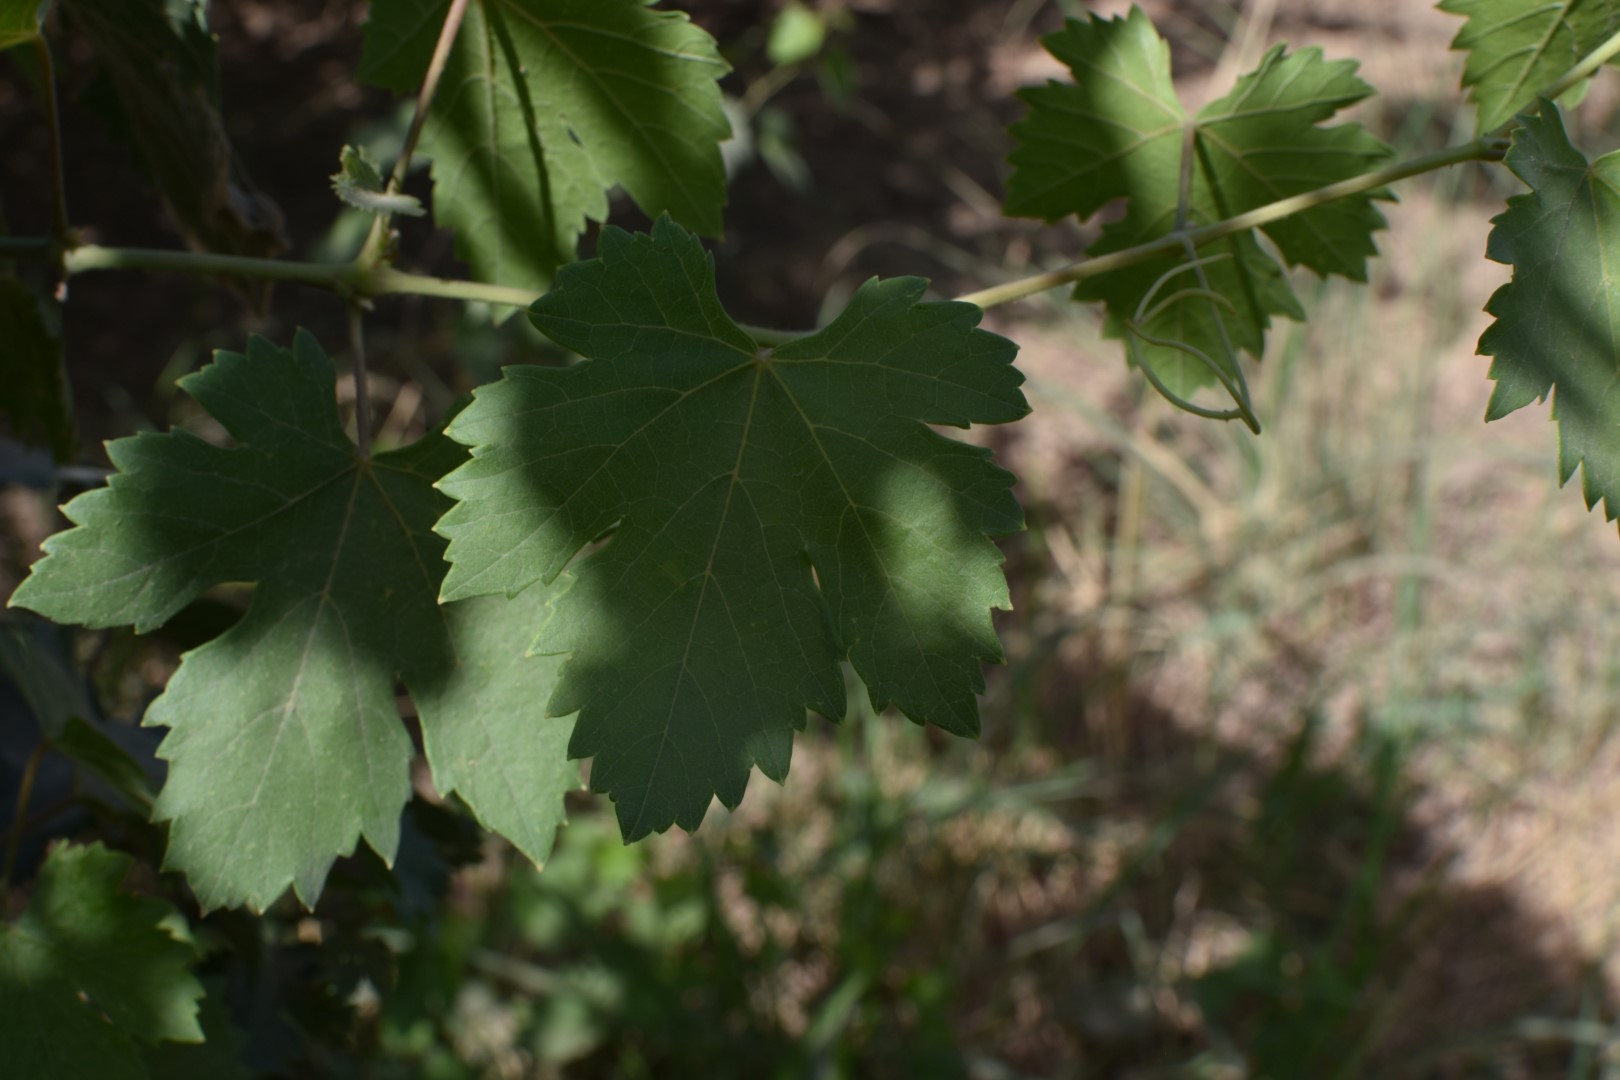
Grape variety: Halawani